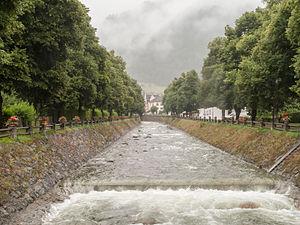
Schruns est une ville autrichienne, située dans le land de Vorarlberg, il s'agit aussi d'une station de sports d'hiver.